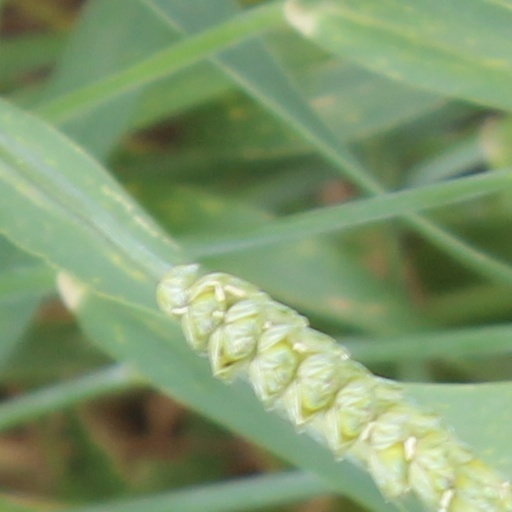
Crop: wheat